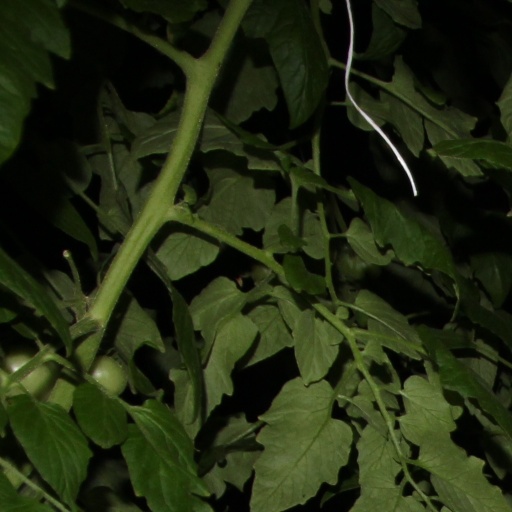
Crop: tomato